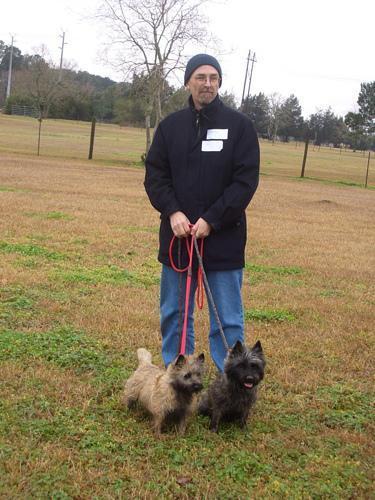
cairn